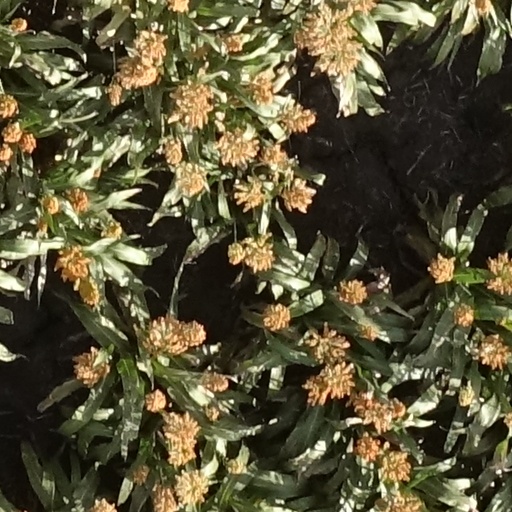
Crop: sorghum